North Watford

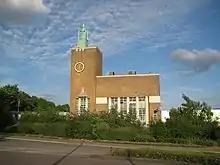
Odhams Printworks

The earliest record for the town of Watford documents a charter granted by King Henry I to hold a market in Watford. Until the 19th century, Watford was a small town and the area to the north Watford was little more than farmland and manorial estates, owned by the Earls of Essex and the Earls of Clarendon. Census documents from the 1880s show that much of the farmland belonged to Callowland Farm and Bushey Hall Farm.